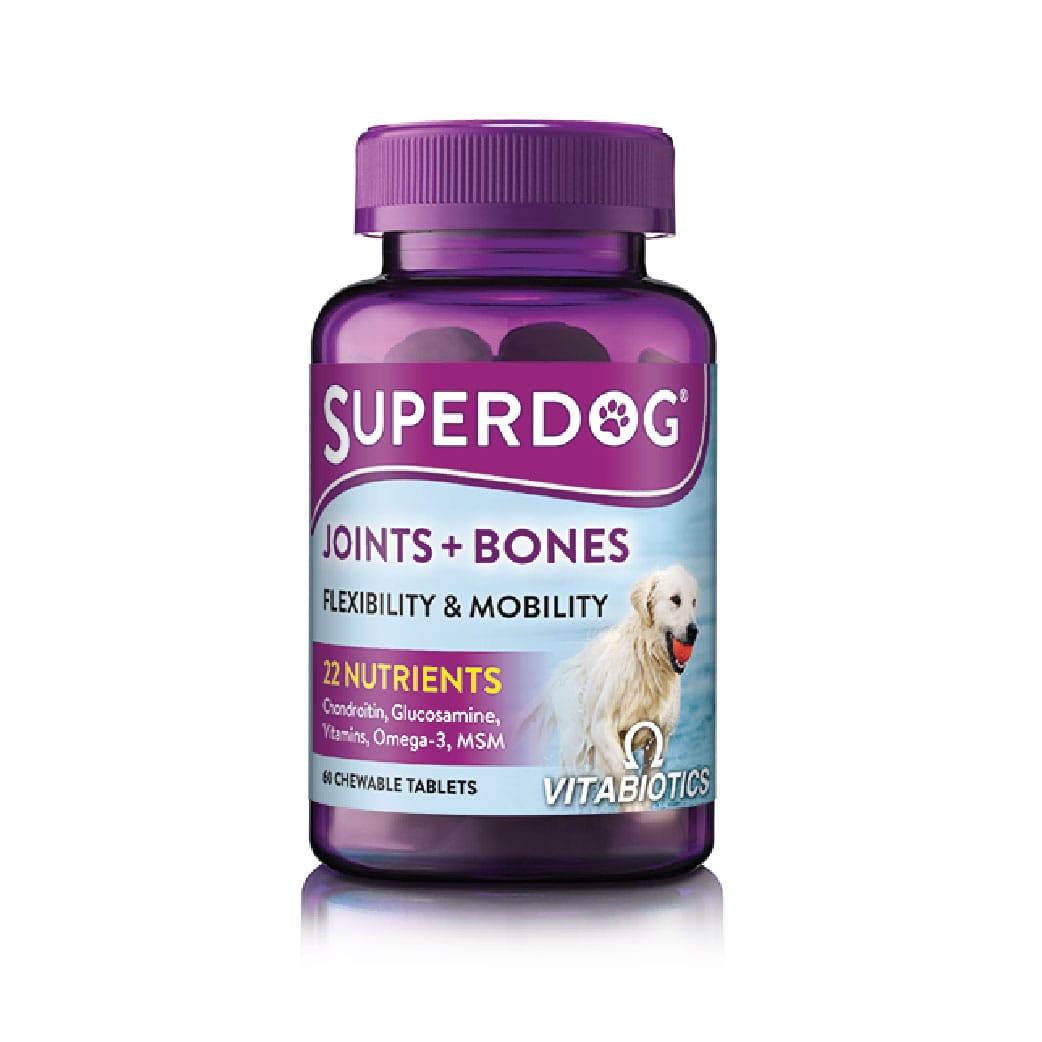
Dawa ya wanyama wa kufugwa maalumu inayotumika kwa mbwa, ambayo inatibu maungio ya mifupa ili kuwasaidia kutembea vizuri ikiwa imehifadhiwa katika chupa ndogo ya rangi ya zambarau, ikiwa na kibandiko kinachoonyesha jina la dawa hiyo pamoja na namna ya kutumia.